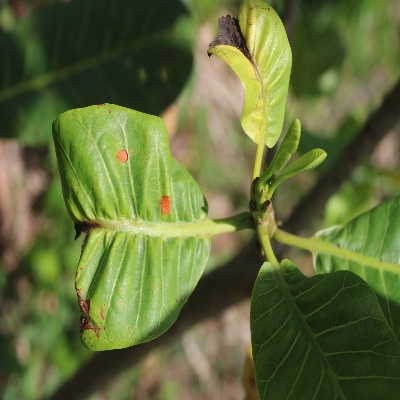
Crop: Cashew
Condition: anthracnose